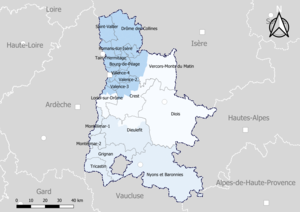
Carte du découpage cantonal du département de la Drôme, avec en surimpression les arrondissements (en nuances de bleu) - Carte arrêtée au 1er janvier 2019.
Le département de la Drôme compte 19 cantons depuis fin mars 2015, à la suite du redécoupage cantonal de 2014. De fin 1984 à fin mars 2015, il en comptait 36.